Sue Higginson

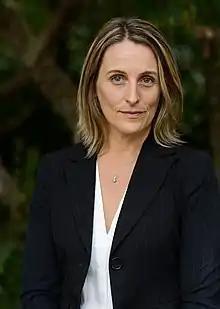
Sue Higginson in 2022

Susan Higginson is an Australian politician and a former public interest environmental lawyer. She has been a Greens member of the New South Wales Legislative Council since 12 May 2022, when she filled a casual vacancy caused by the resignation of David Shoebridge.